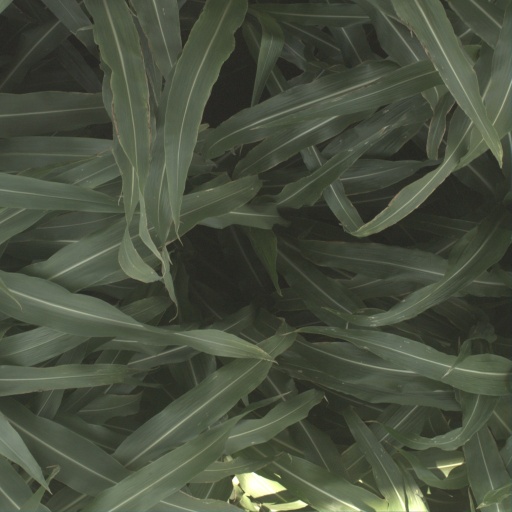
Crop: sorghum